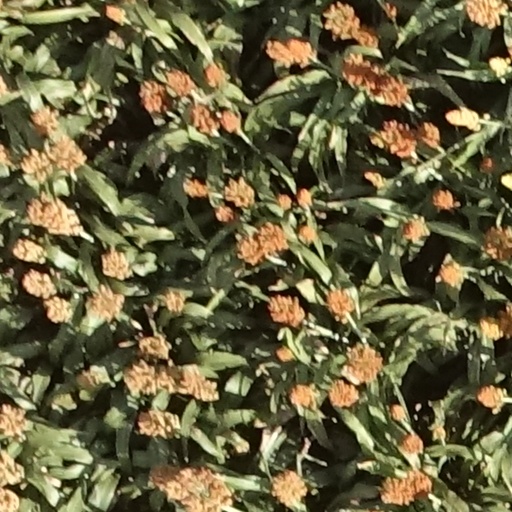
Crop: sorghum